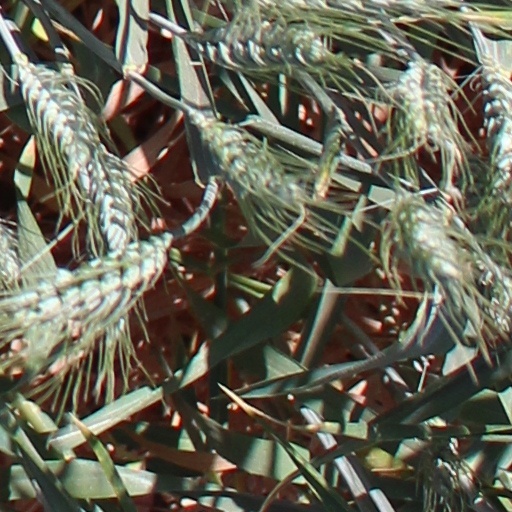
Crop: wheat